Spanish aircraft carrier Príncipe de Asturias

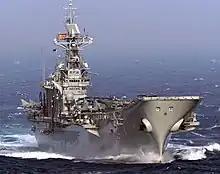
"Príncipe de Asturias" (R-11) sailing in 2004

The design of "Principe de Asturias" was based on that of the US Navy's 1970s Sea Control Ship concept. This was a proposal for a small through deck vessel, capable of operating helicopters and a small number of STOVL fixed-wing aircraft, to provide anti-submarine defence for convoys in the event of war with the Soviet Union. While the concept never got off the drawing board for the United States, Spain took an interest in it in the early 1980s when seeking a replacement for its veteran carrier, "Dédalo". The design underwent a number of modifications, most prominently being fitted with a ski-jump ramp, allowing its fixed-wing aircraft to launch with improved loads, as well as other modifications to fit Spanish specifications. Constructed by the National Company Bazan (then Empresa Nacional Bazán, now Navantia) in their shipyard at Ferrol, "Príncipe de Asturias" was delivered to the Navy on 30 May 1988. The construction process had begun eleven years previously, on 29 May 1977. The processing of the steel began on 1 March 1978 and the keel was laid on 8 October 1979. On 22 May 1982, in a ceremony presided over by Juan Carlos I of Spain, the launch took place, with Queen Sofía of Spain as the ship's sponsor. The ship made her first sea trials in November 1987.